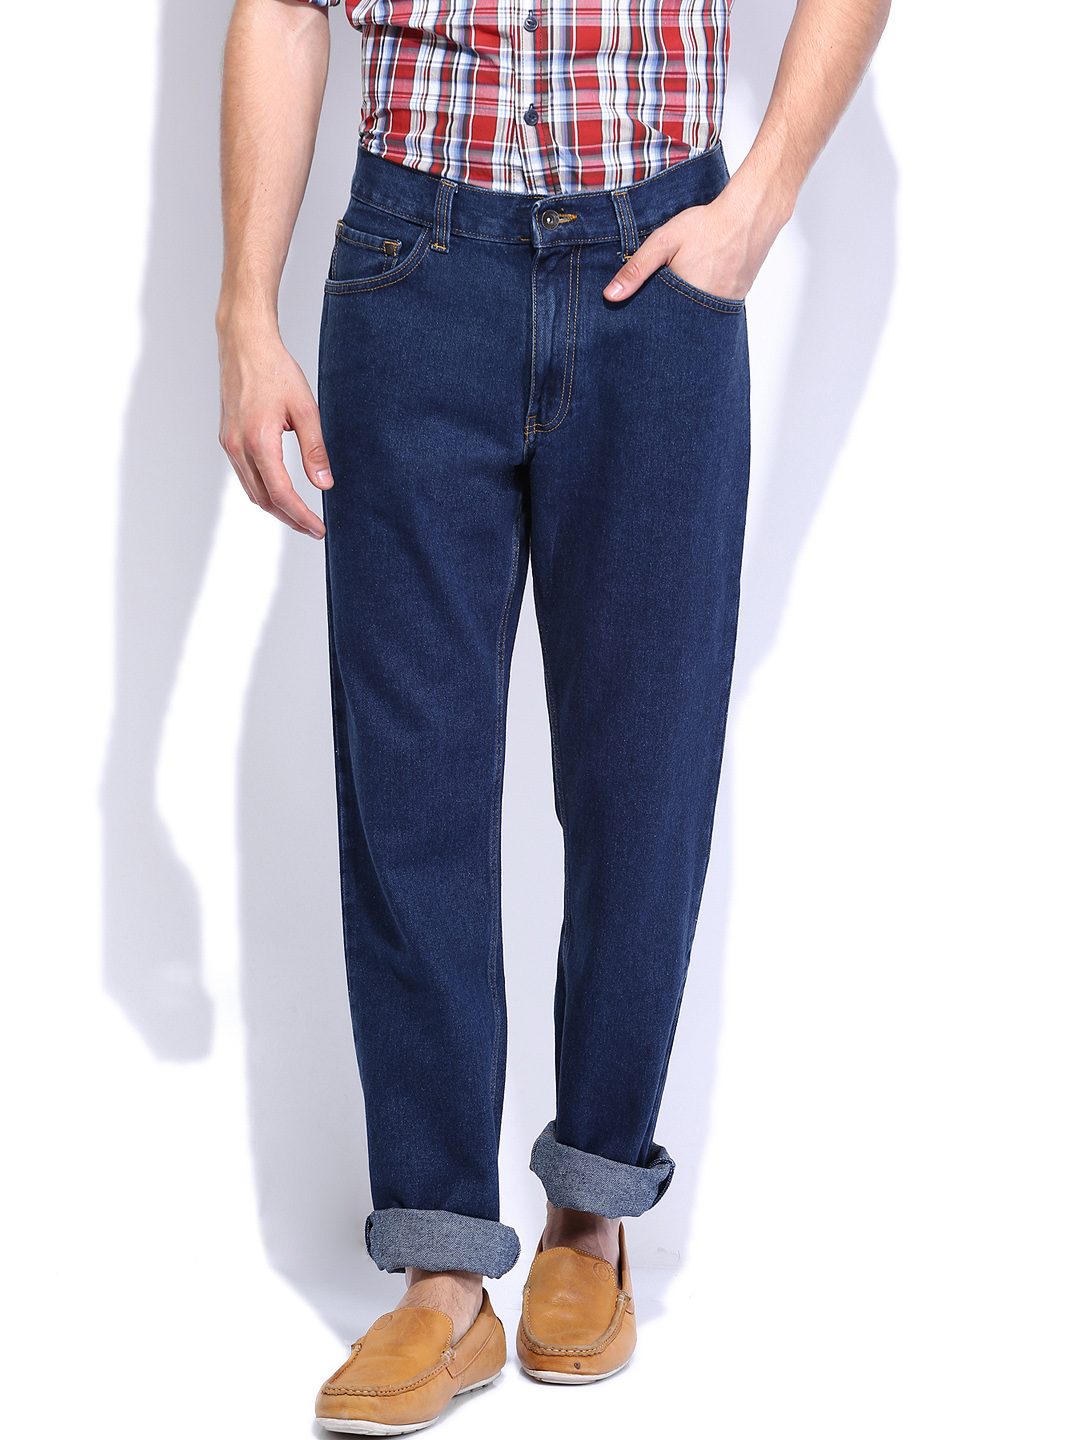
John Players Men Blue Jeans
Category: Apparel / Bottomwear / Jeans
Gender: Men
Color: Blue
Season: Fall 2012
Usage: Casual